Maud McLure Kelly

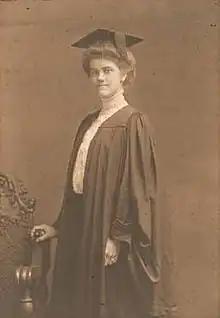
Maud McClure Kelly in 1908

Maud McClure Kelly (July 10, 1887 – April 2, 1973) was an American lawyer, suffragist and historian. She was the first woman to practice law in the state of Alabama and worked for the Alabama Department of Archives and History after her retirement from law.